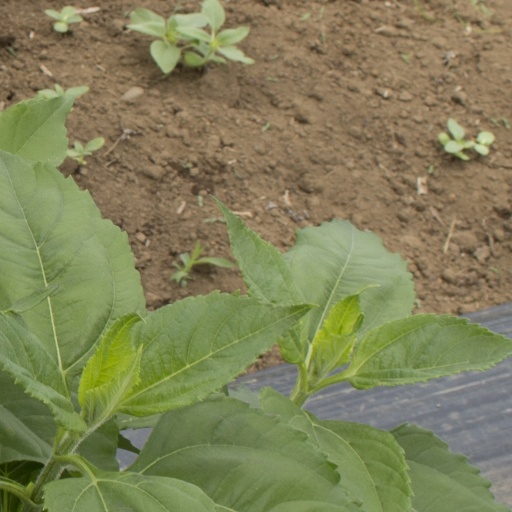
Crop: Jerusalem artichoke